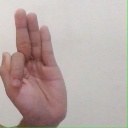
अक्षर: फ